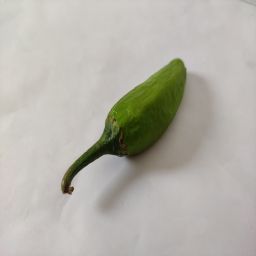
Crop: New Mexico Green Chile
Quality: Unripe